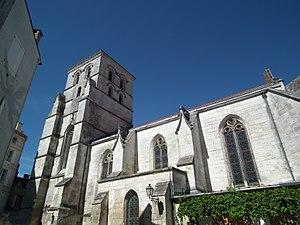
L'église Saint-André d'Angoulême
L’église Saint-André est une église paroissiale située dans le centre historique d’Angoulême, dans le département français de la Charente et le diocèse d’Angoulême.